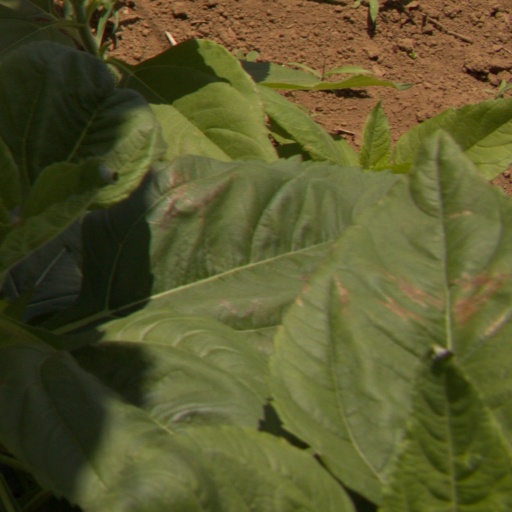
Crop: Jerusalem artichoke